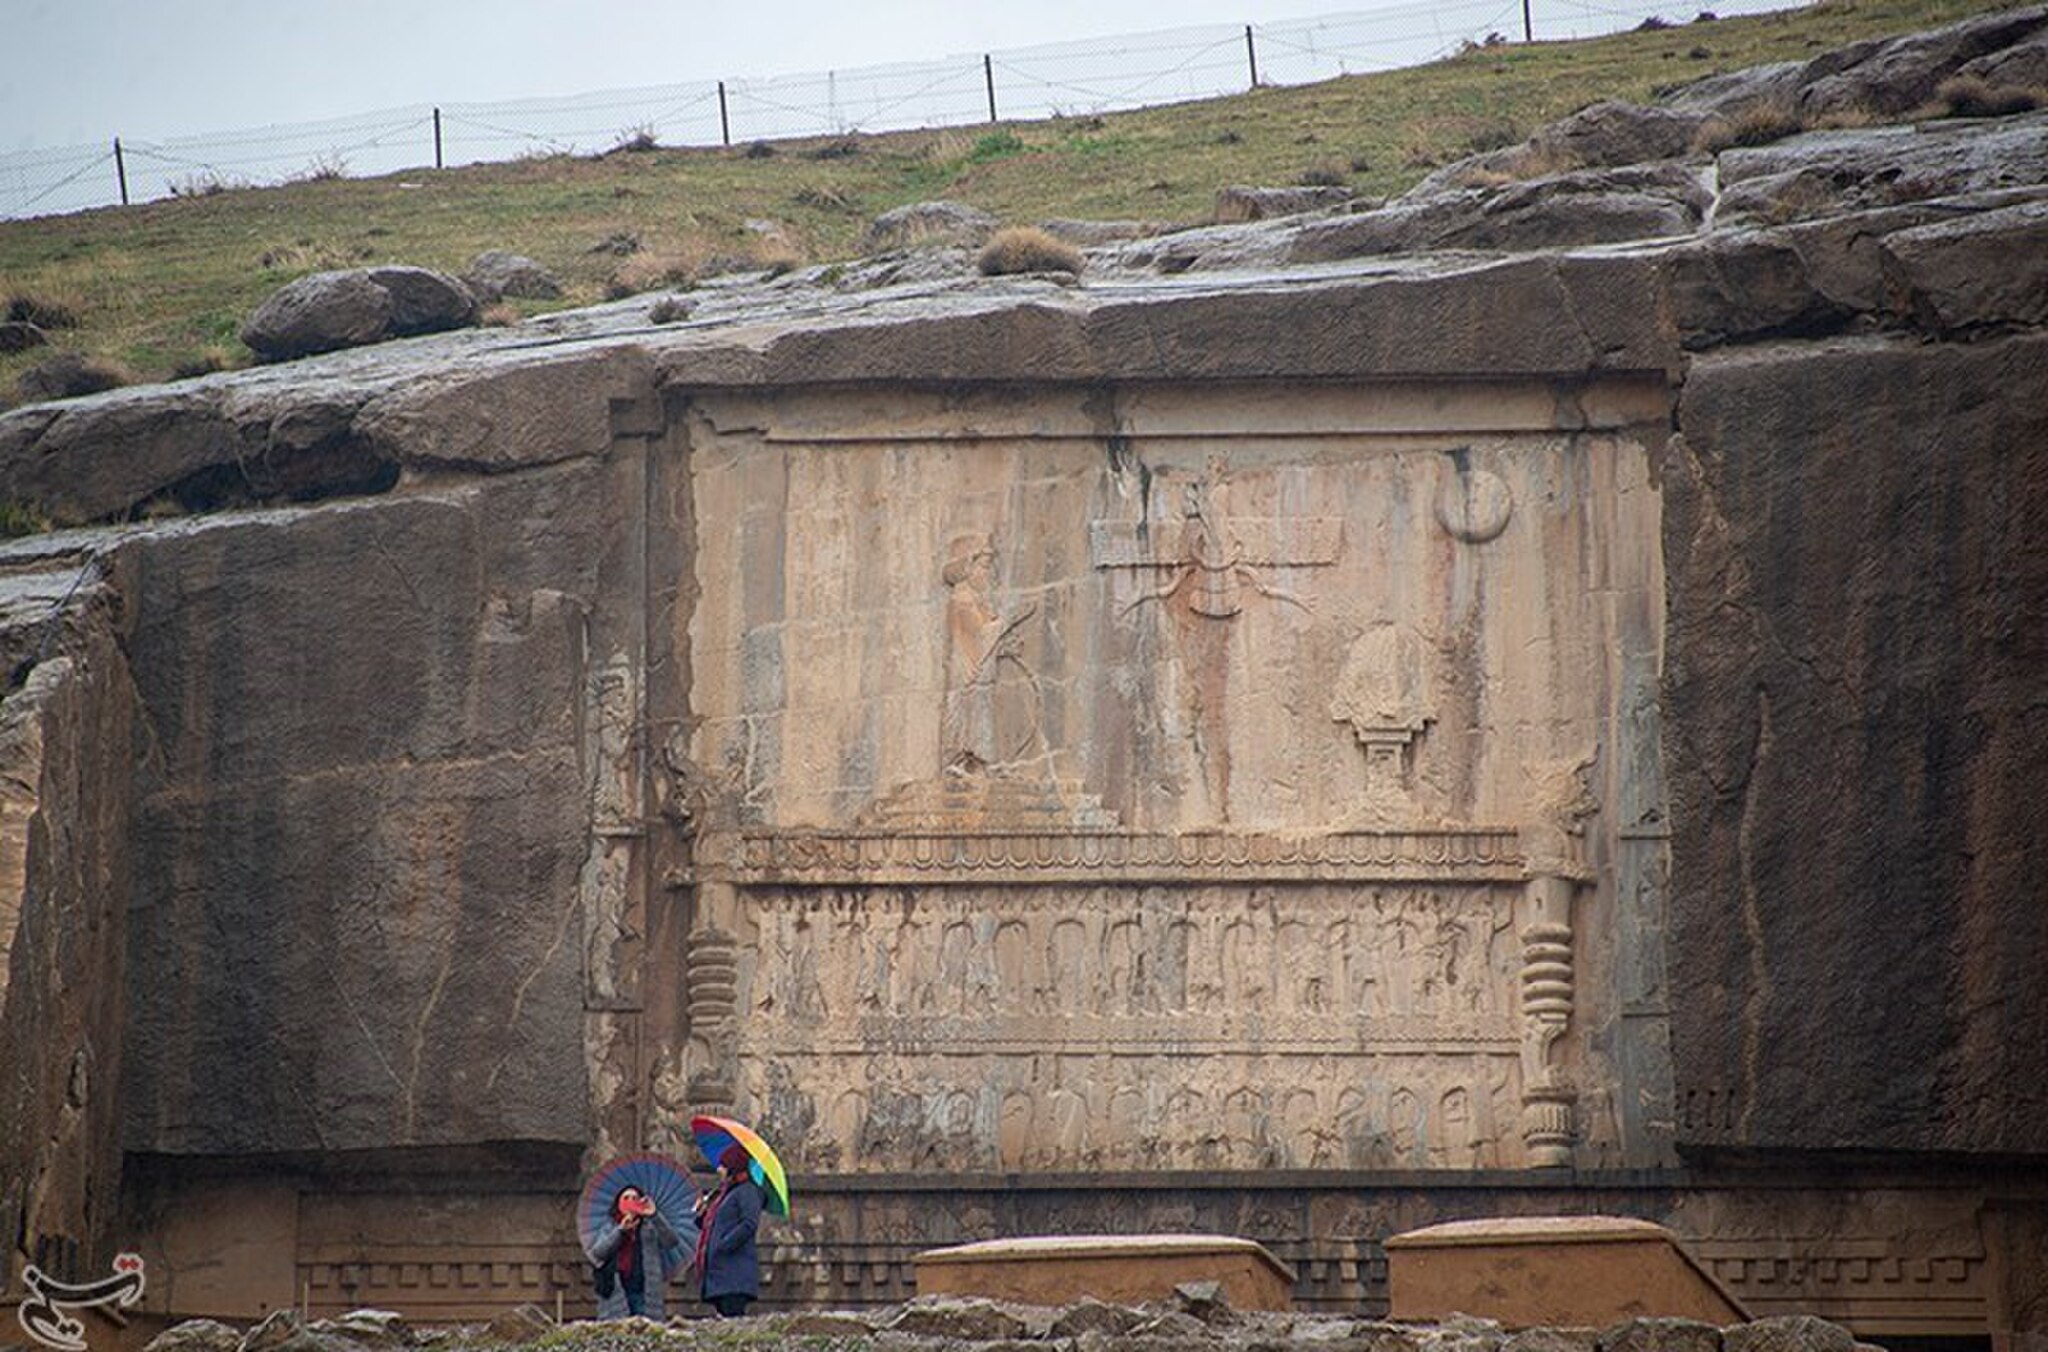
Title: Persepolis 29 March 2025 19
Description: In this ancient city, there is a palace called Persepolis, which was built during the reigns of Darius the Great, Xerxes, and Artaxerxes I and was inhabited for about 200 years
Date: 2025-03-29
Categories: 2025 in Persepolis, Photos by Amir Sadeghian for Tasnim News Agency, Photos from Tasnim News Agency